Prášily

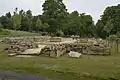
Remnants of the Church of Saint Procopius

Prášily is located about south of Klatovy and south of Plzeň. It border Germany in the southwest. It lies in the Bohemian Forest and within the Šumava National Park. The highest point is the Plesná mountain at above sea level. The Křemelná River flows through the municipality. A small but notable body of water is Lake Laka, one of few natural lakes in the Czech Republic.